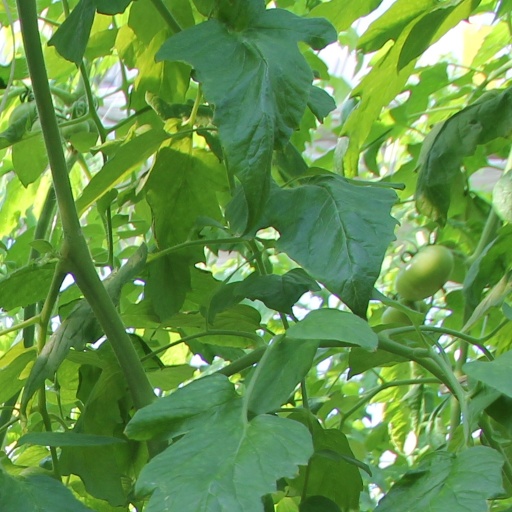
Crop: tomato